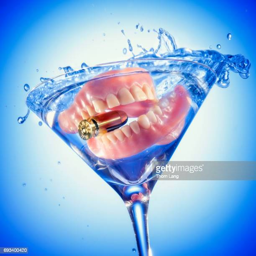
false teeth biting a bullet in a cocktail glass